Japan (band)

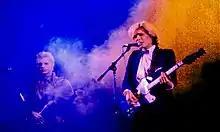
Japan perform in 1979 (Karn, left, and Sylvian).

In 1979, the band briefly worked with the successful Euro disco producer Giorgio Moroder, who co-wrote and produced a one-off single, "Life in Tokyo". The track was unsuccessful as a single but a significant change in musical style from their earlier guitar-laden recordings, moving them away from their glam rock roots and into electronic new wave.